Insomnia (2002 film)

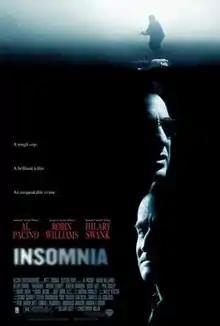
Theatrical release poster

Insomnia is a 2002 American psychological thriller film directed by Christopher Nolan and written by Hillary Seitz. It is the only film directed by Nolan that he is not credited with writing. A remake of the 1997 Norwegian film, it stars Al Pacino, Robin Williams, and Hilary Swank, with Maura Tierney, Martin Donovan, Nicky Katt, and Paul Dooley in supporting roles.